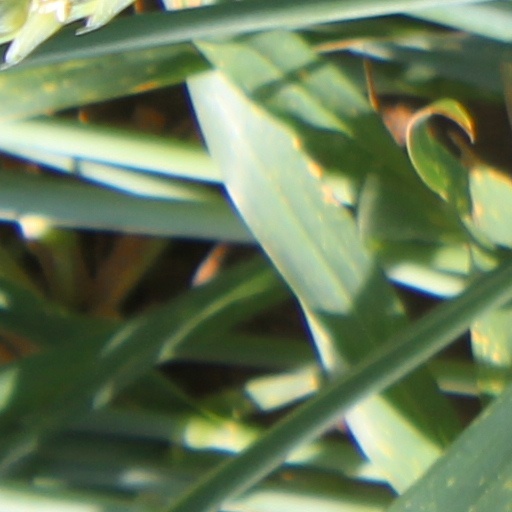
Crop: wheat